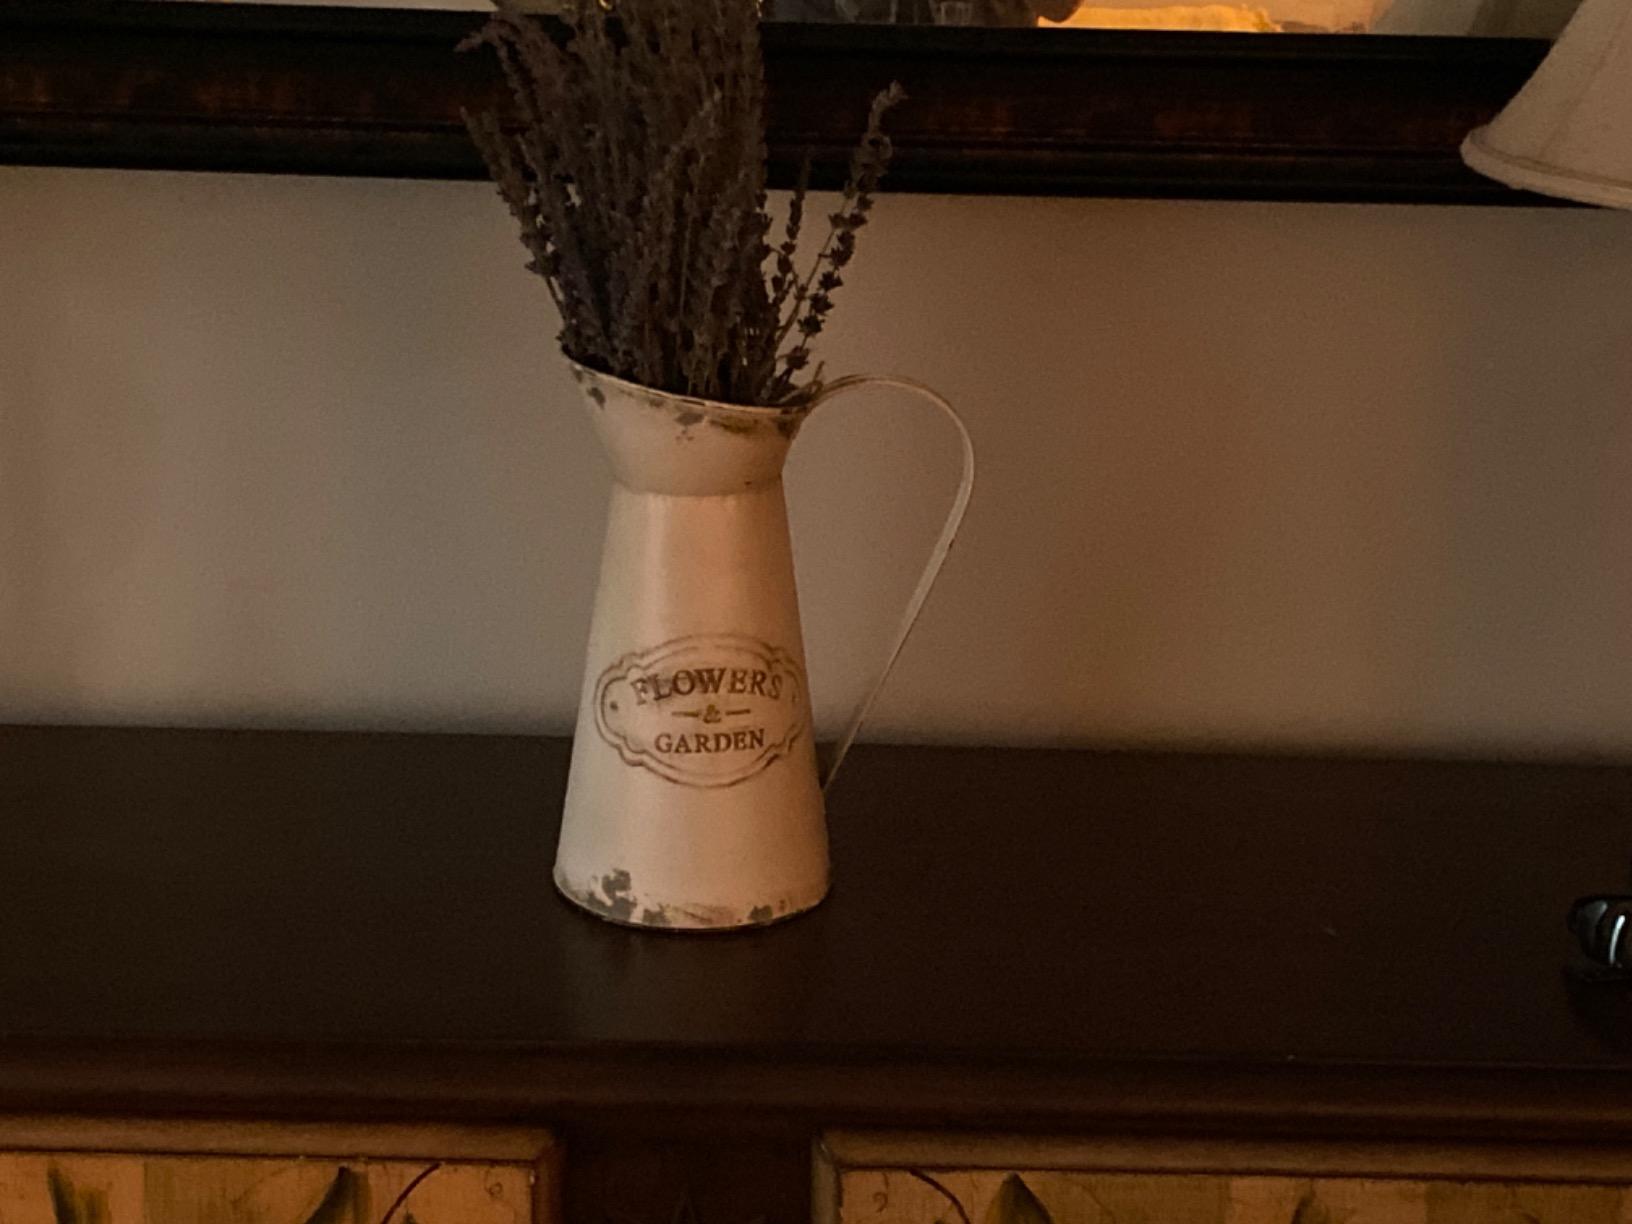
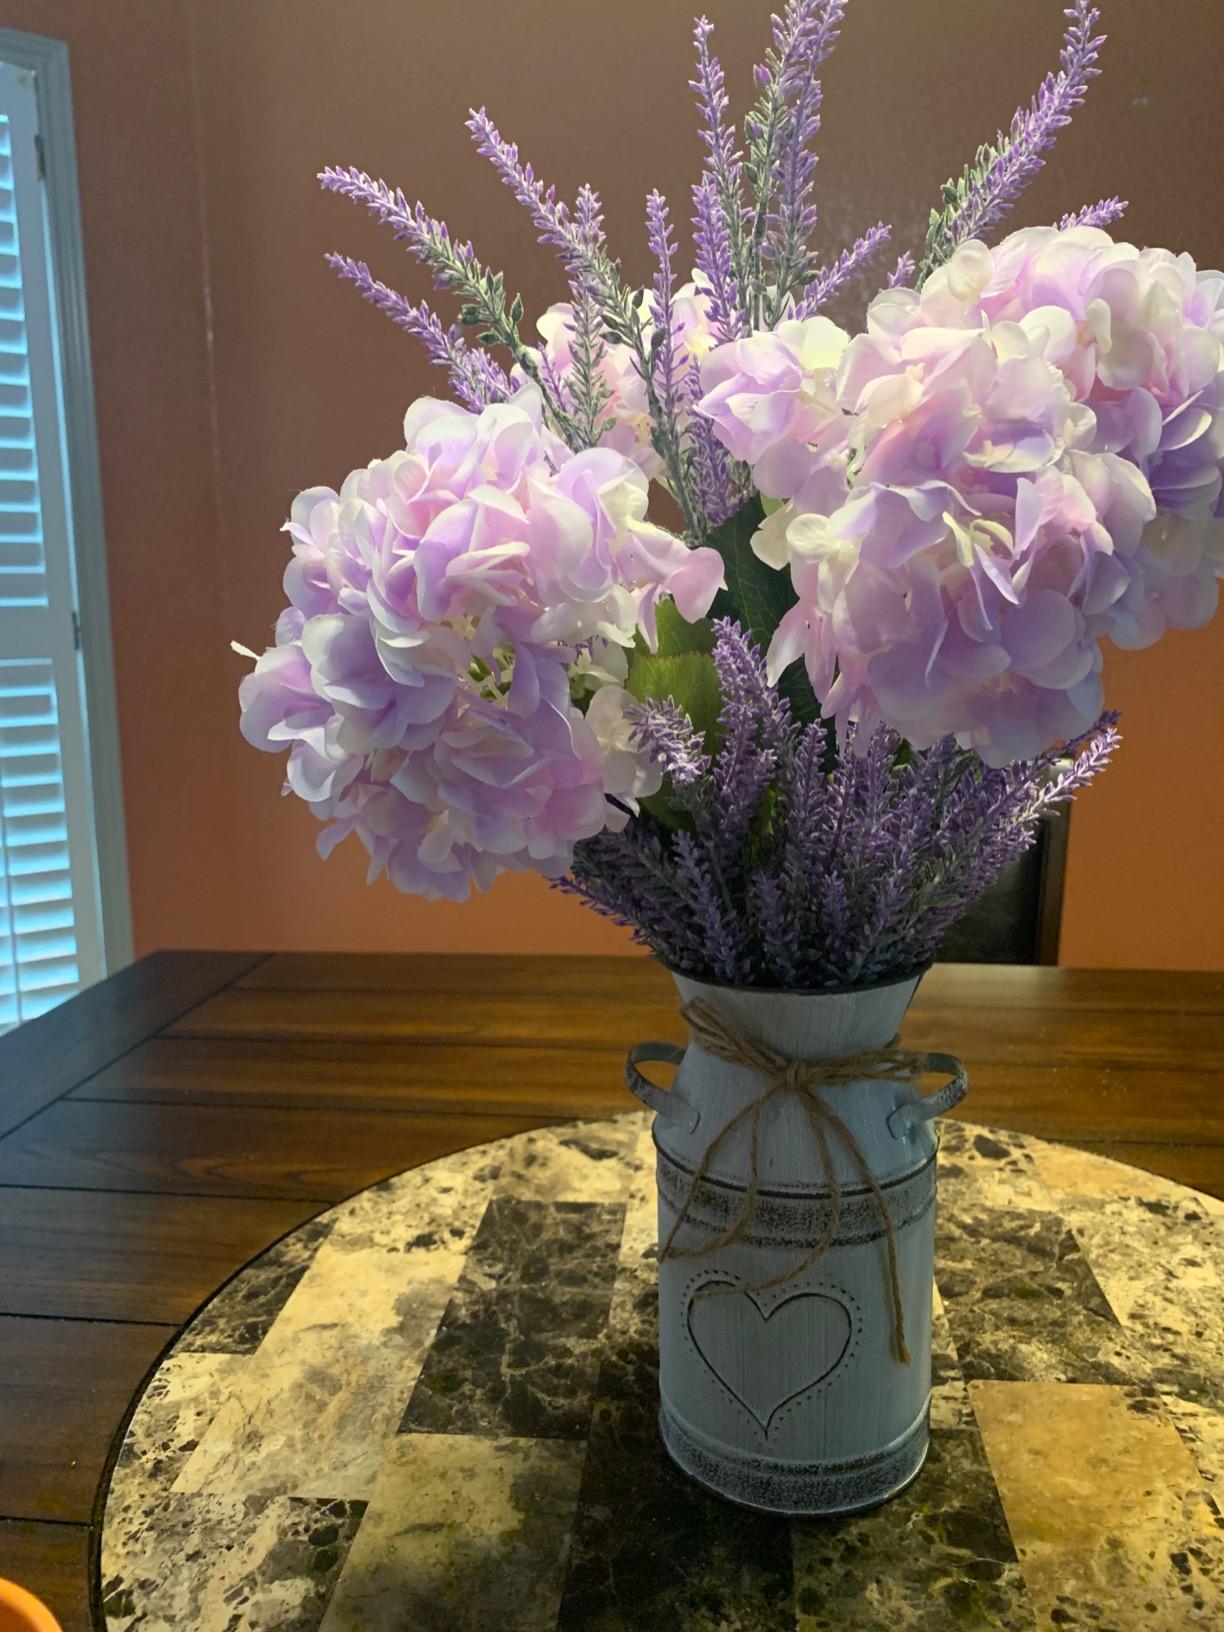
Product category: vase
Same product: no